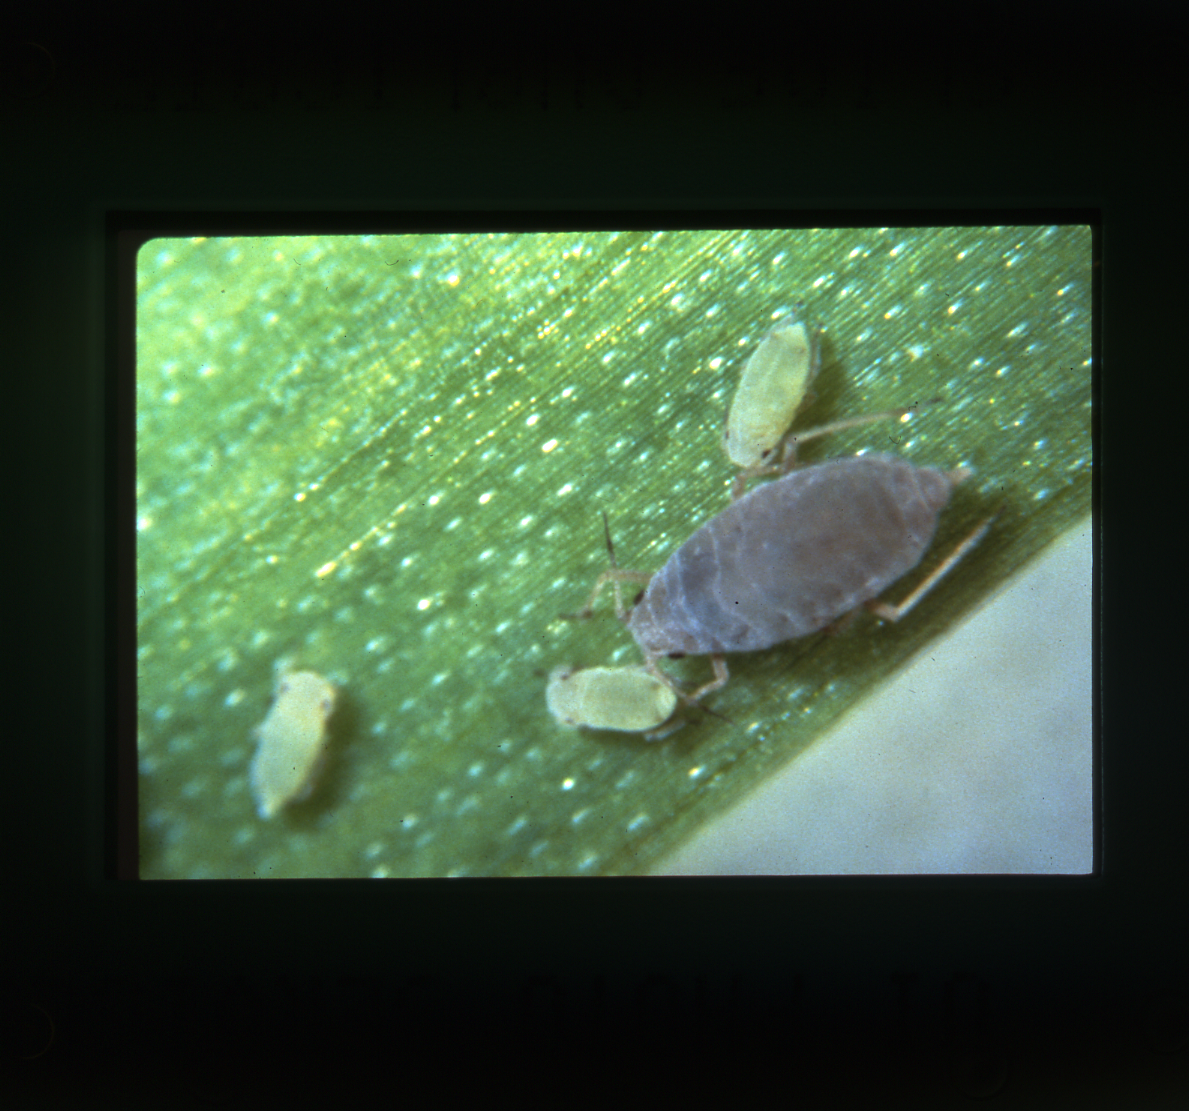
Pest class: russian_wheat_aphid